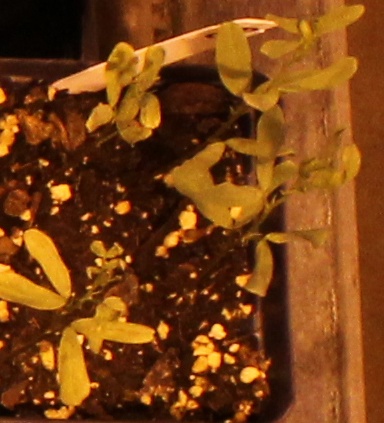
Label: Lentil